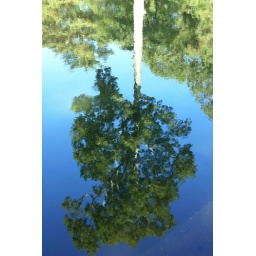
Reflection of tree in temple lake